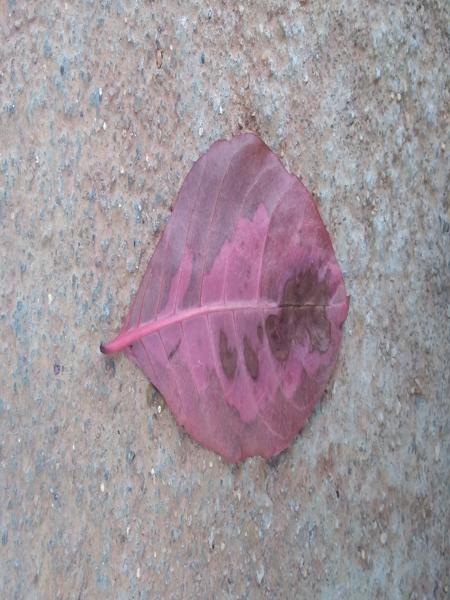
Plant: Caricature